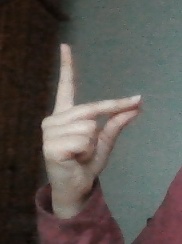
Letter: ta